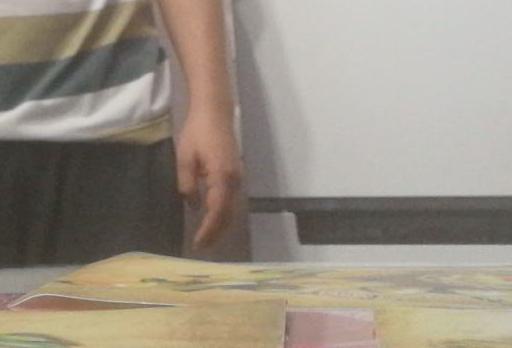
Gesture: no_gesture